Mighty Baby (film)

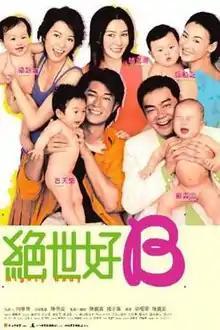
Film poster

Mighty Baby (絕世好B) is a 2002 Hong Kong comedy film directed by Chan Hing-ka and Patrick Leung. A sequel to the 2001 film, "La Brassiere", the film stars returning cast members Lau Ching-wan, Louis Koo, Carina Lau and Gigi Leung alongside new cast members Cecilia Cheung and Rosamund Kwan